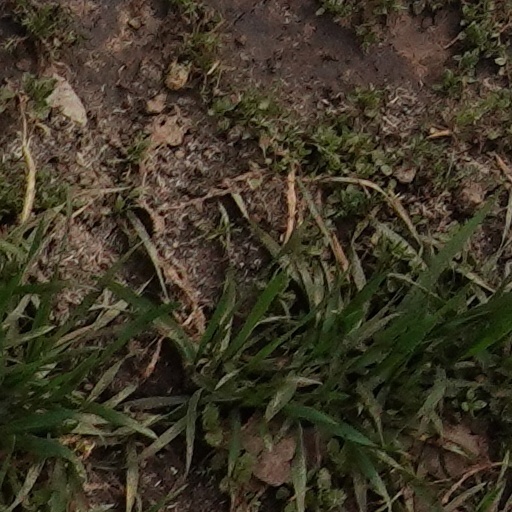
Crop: wheat